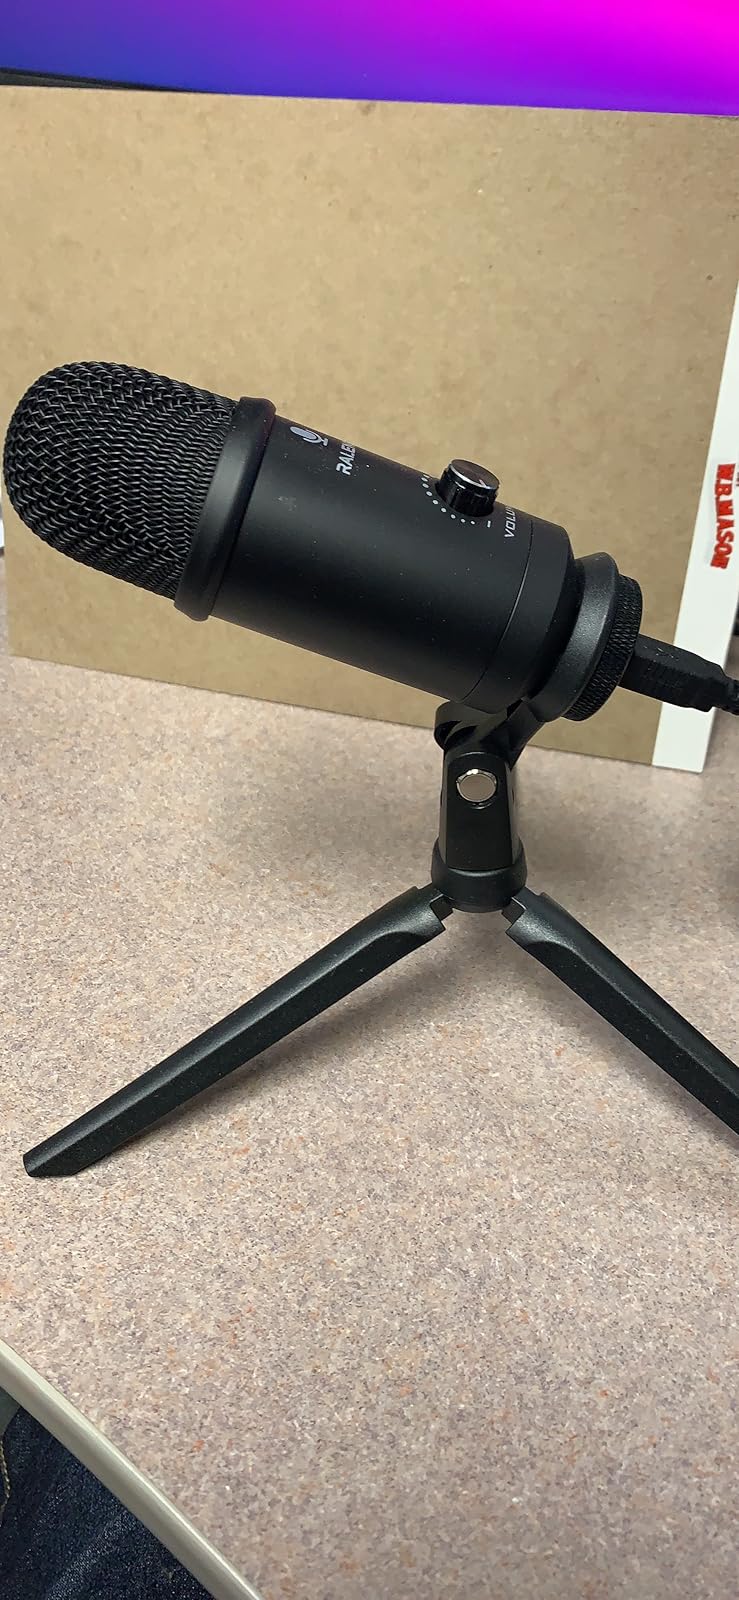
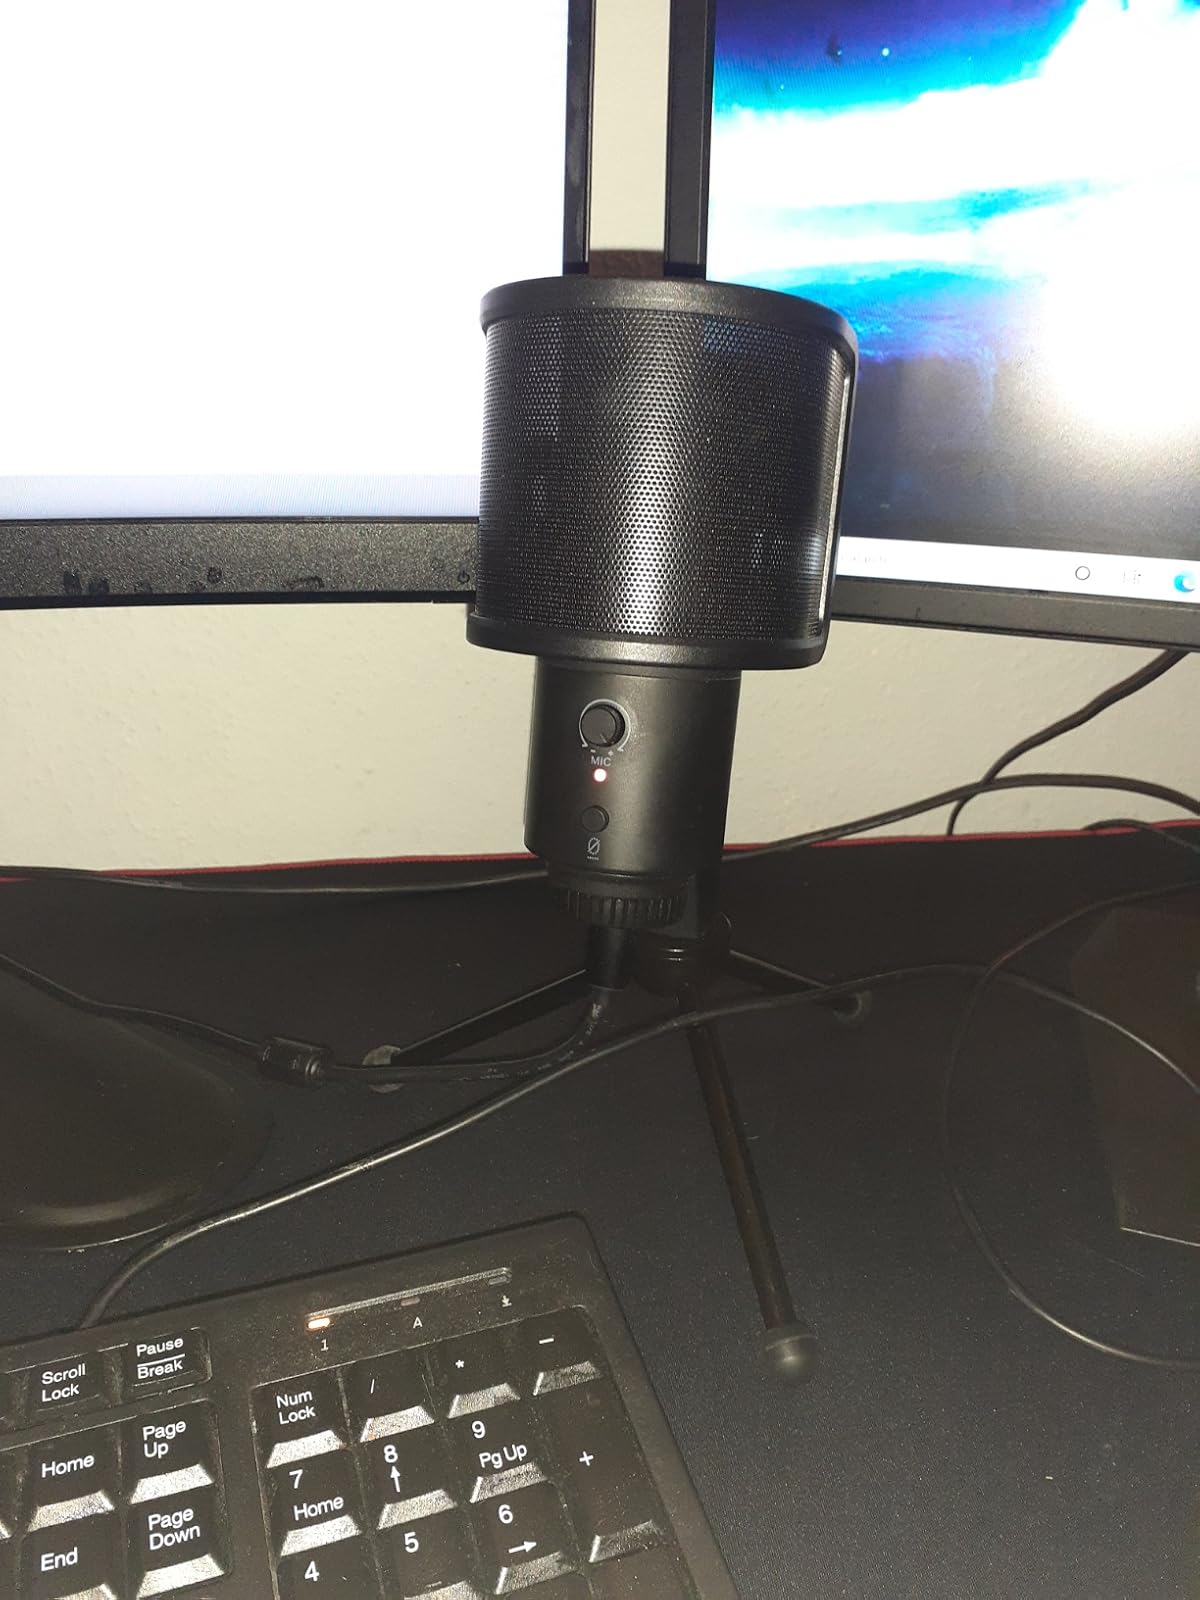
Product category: microphone
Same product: no